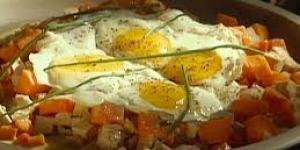
huevos al plato con chorizo